Pyogenesis

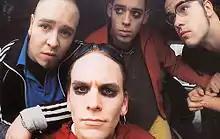
Pyogenesis 1996, at the video clip set of 'Love Nation Sugarhead'

Immediately the band started to work on 'Twinaleblood's follow-up album. A serious touch of alternative-music could be found in these 19 recordings that were produced in February 1996 in the band's own studio. The material was used for two different releases. The first one, 'Love Nation Sugarhead' mini-EP, came out 18 October 1996 and had 6 songs, whereof 4 were not released on the album. The title-track's video clip gained serious interest in all relevant music-TV-channels. Due to its success a remix for the American market was made by King Britt and Josh Wink, two worldwide respected DJs, who have been already working for Depeche Mode or Moby. Flo V. Schwarz was flown in to Philadelphia to rerecord the vocals for it, at the end of the year. The remix was released as a 12" maxi and became a collectors item.